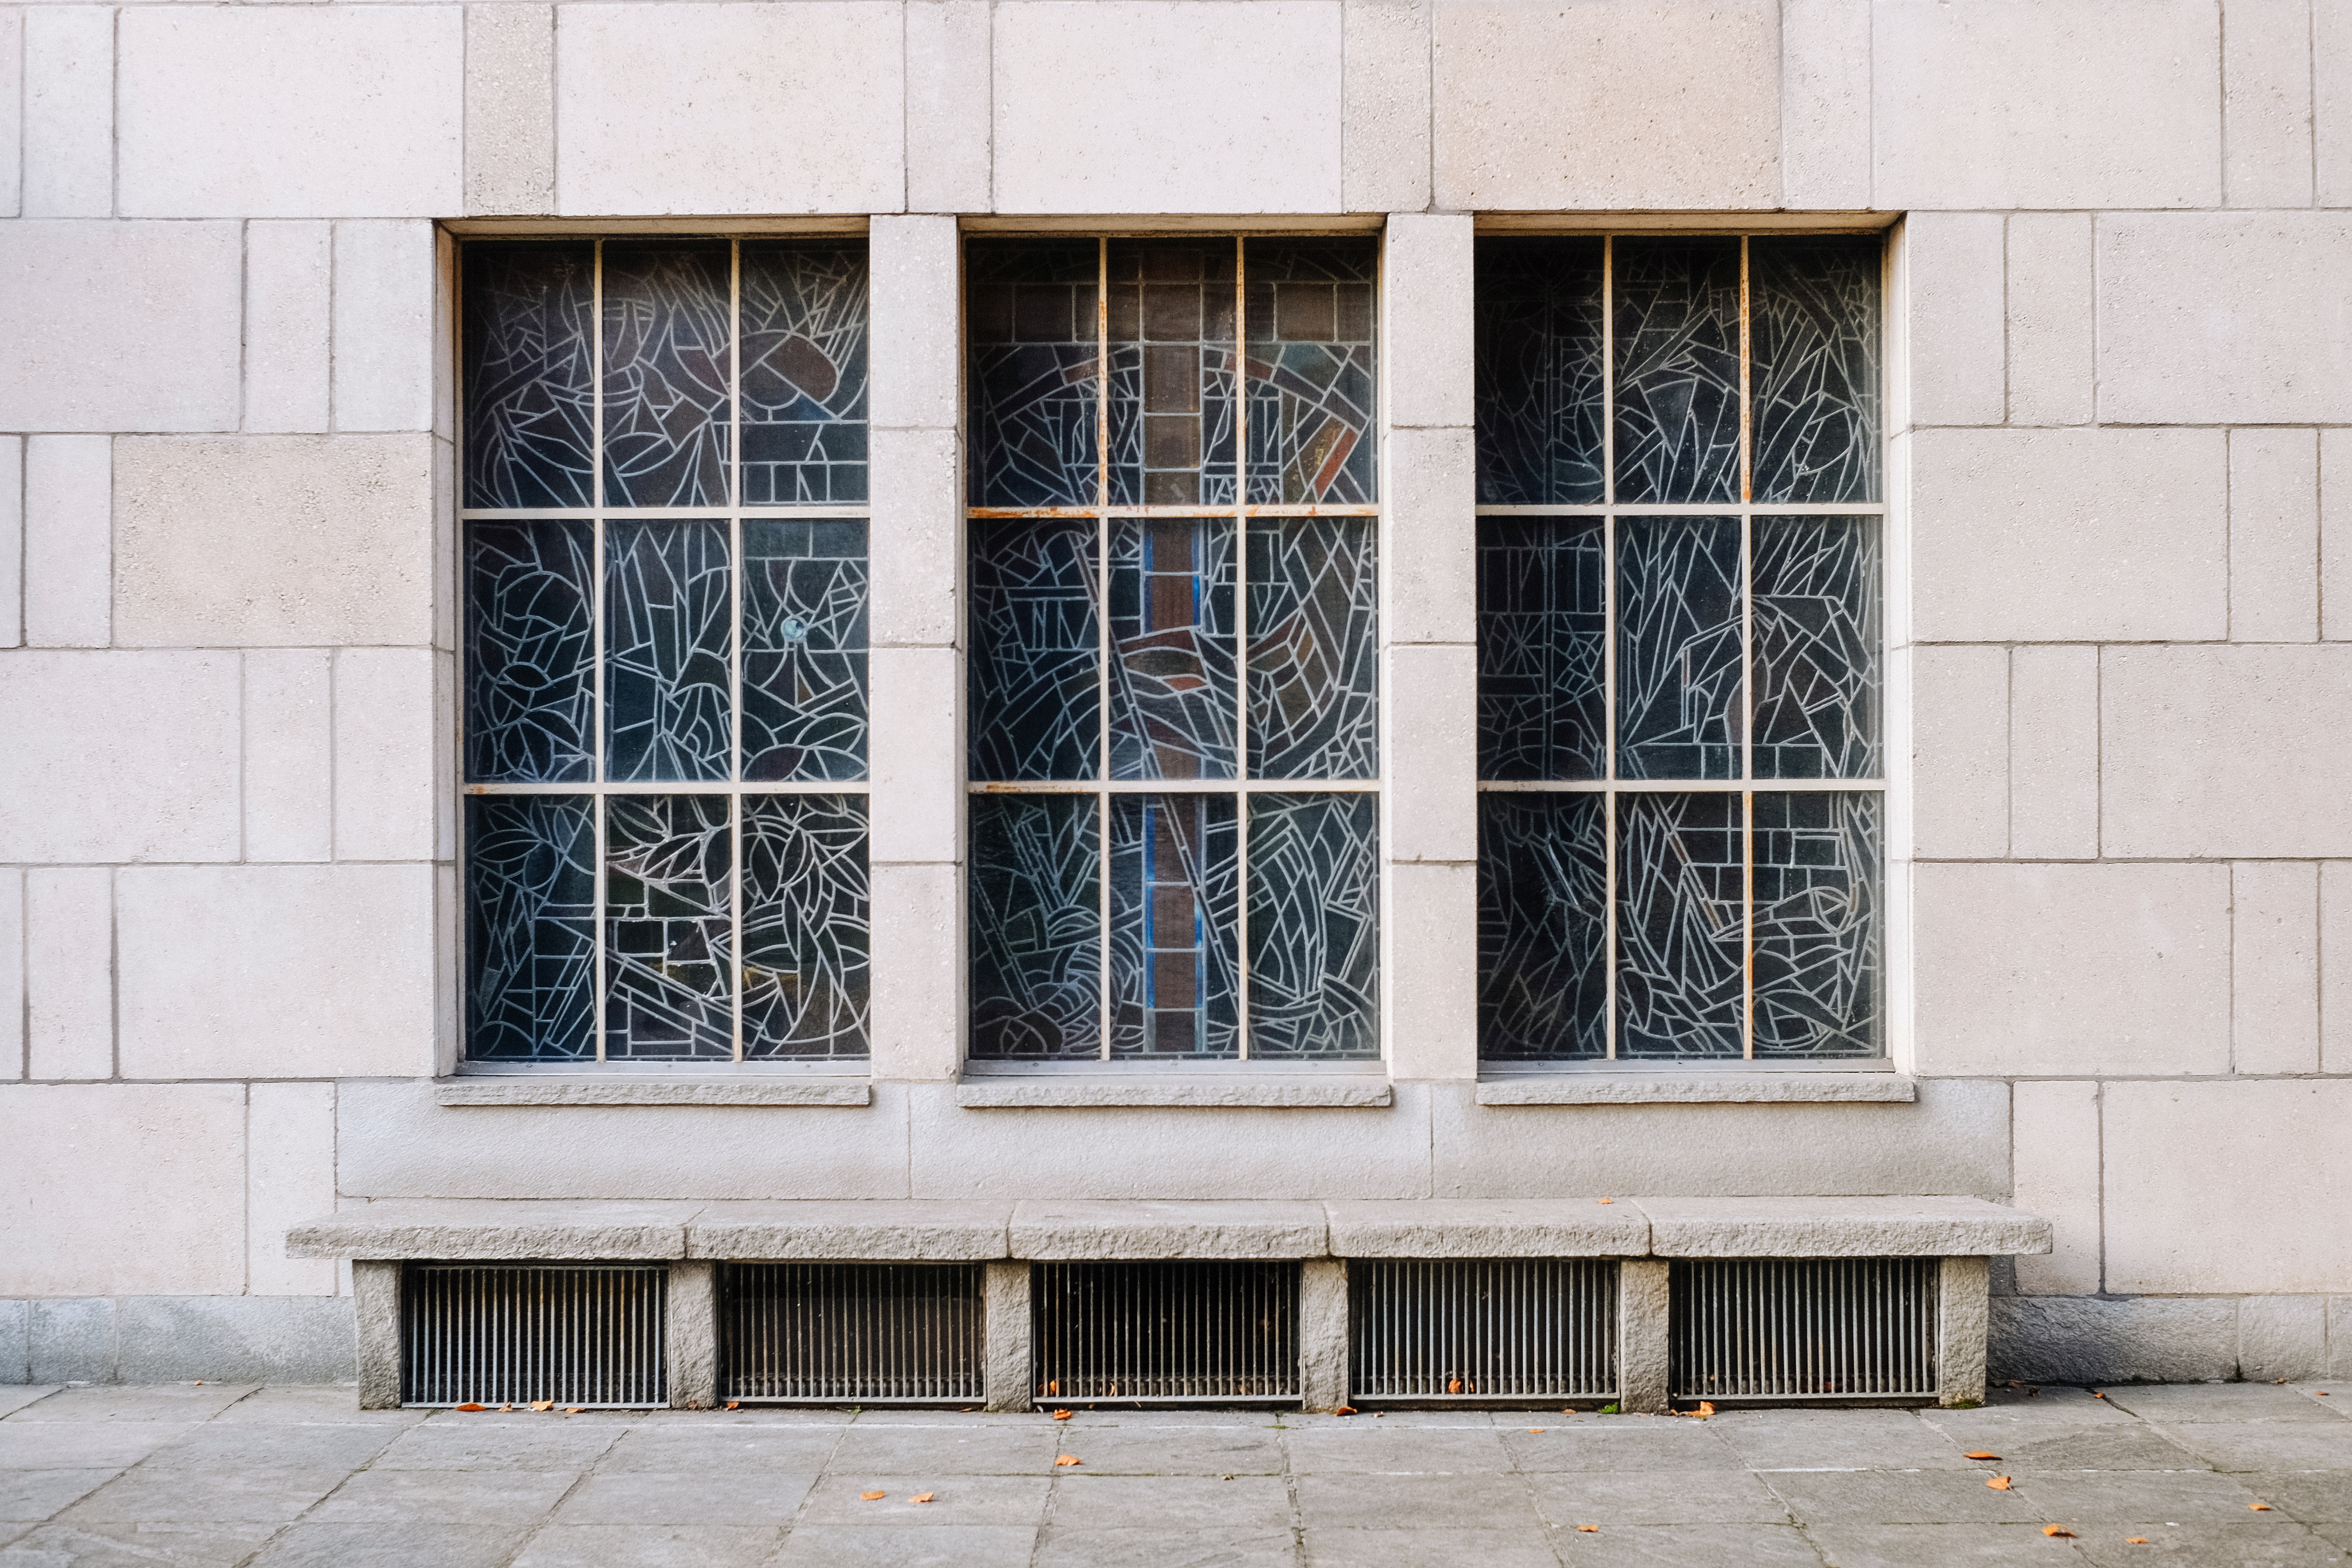
architecture, wood, bench, window, wall, facade, door, stained glass, interior design, outside, windows, urban area, window covering